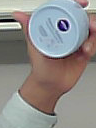
Product: nivea_baby